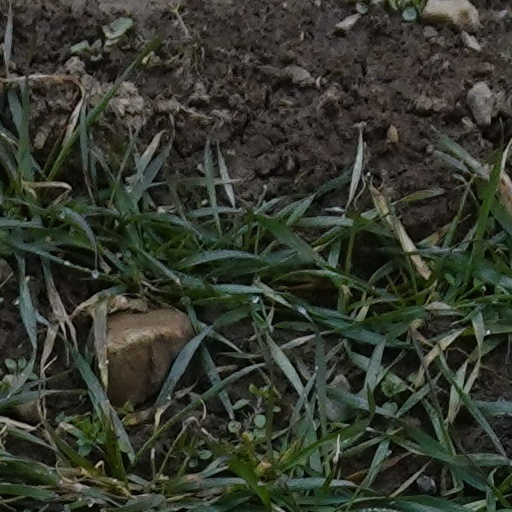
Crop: wheat